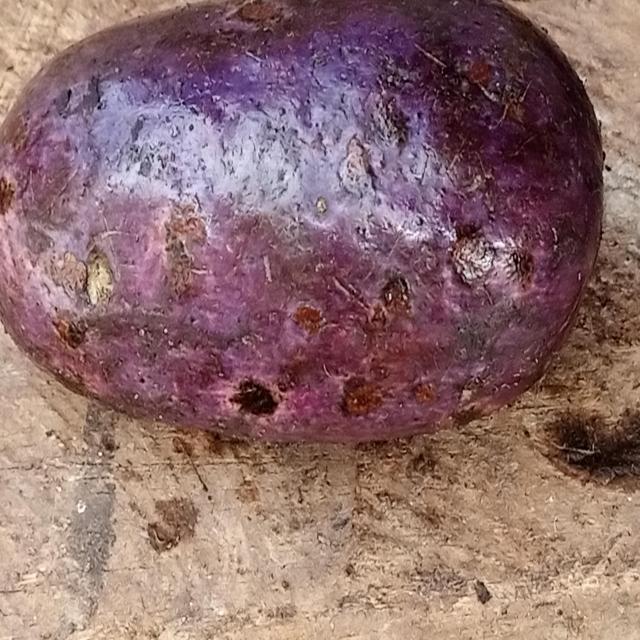
Plum grade: bruised